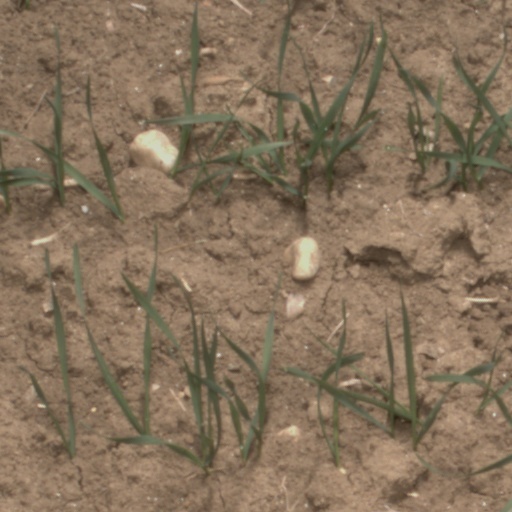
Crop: wheat